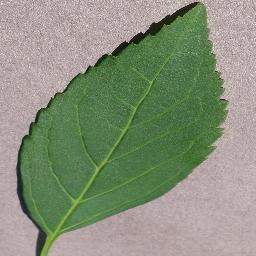
Label: Cherry___healthy